Rastafari

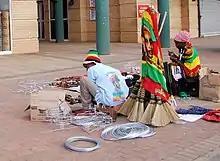
Two Rastafas in Zeerust, South Africa; they are wearing and selling items that display their commitment to the religion

Rastafari has been described as a religion, meeting many of the proposed definitions for what constitutes a religion, and is legally recognised as such in various countries. Some scholars of religion have labelled it an Abrahamic religion, while other scholars have also classified it as a new religious movement, a sect, a cult, and a revitalisation movement. Having arisen in Jamaica, it has been described as an Afro-Jamaican religion, and more broadly an Afro-Caribbean religion.